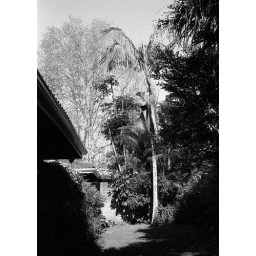
There was a striking pam tree in the garden at the house where I stayed.